Aa Raathri

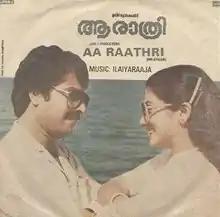
LP vinyl record cover

Aa Raathri is a 1983 Indian Malayalam-language drama film directed by Joshiy and written by Kaloor Dennis, with Mammootty and Poornima Bhagyaraj. Rohini, M. G. Soman and Lalu Alex appear in supporting roles. The film follows the life of a happy family and how a set of unfortunate events ruin their lives. The film's songs were composed by Ilaiyaraaja, with lyrics written by Poovachal Khader. It was the first film to gross Rs. 1 crore distributors share